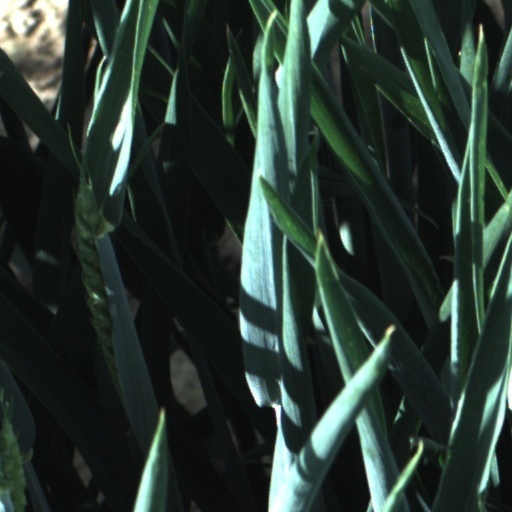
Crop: wheat